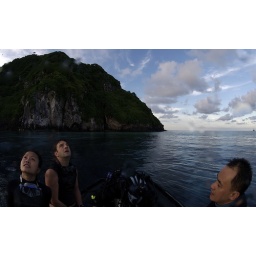
Looking at the flying birds above